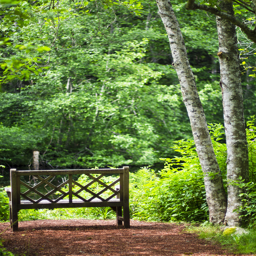
A bench is on a path in the woods.
A bench faces a forest full of trees
a forrest with a wooden bench sitting in the trail
A bench surrounded by trees, bushes and dirt.
A small cute wooden gate in the woods.